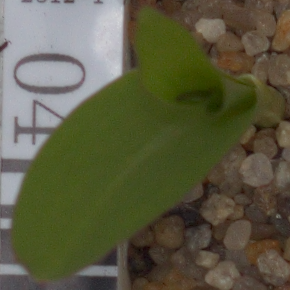
Label: maize